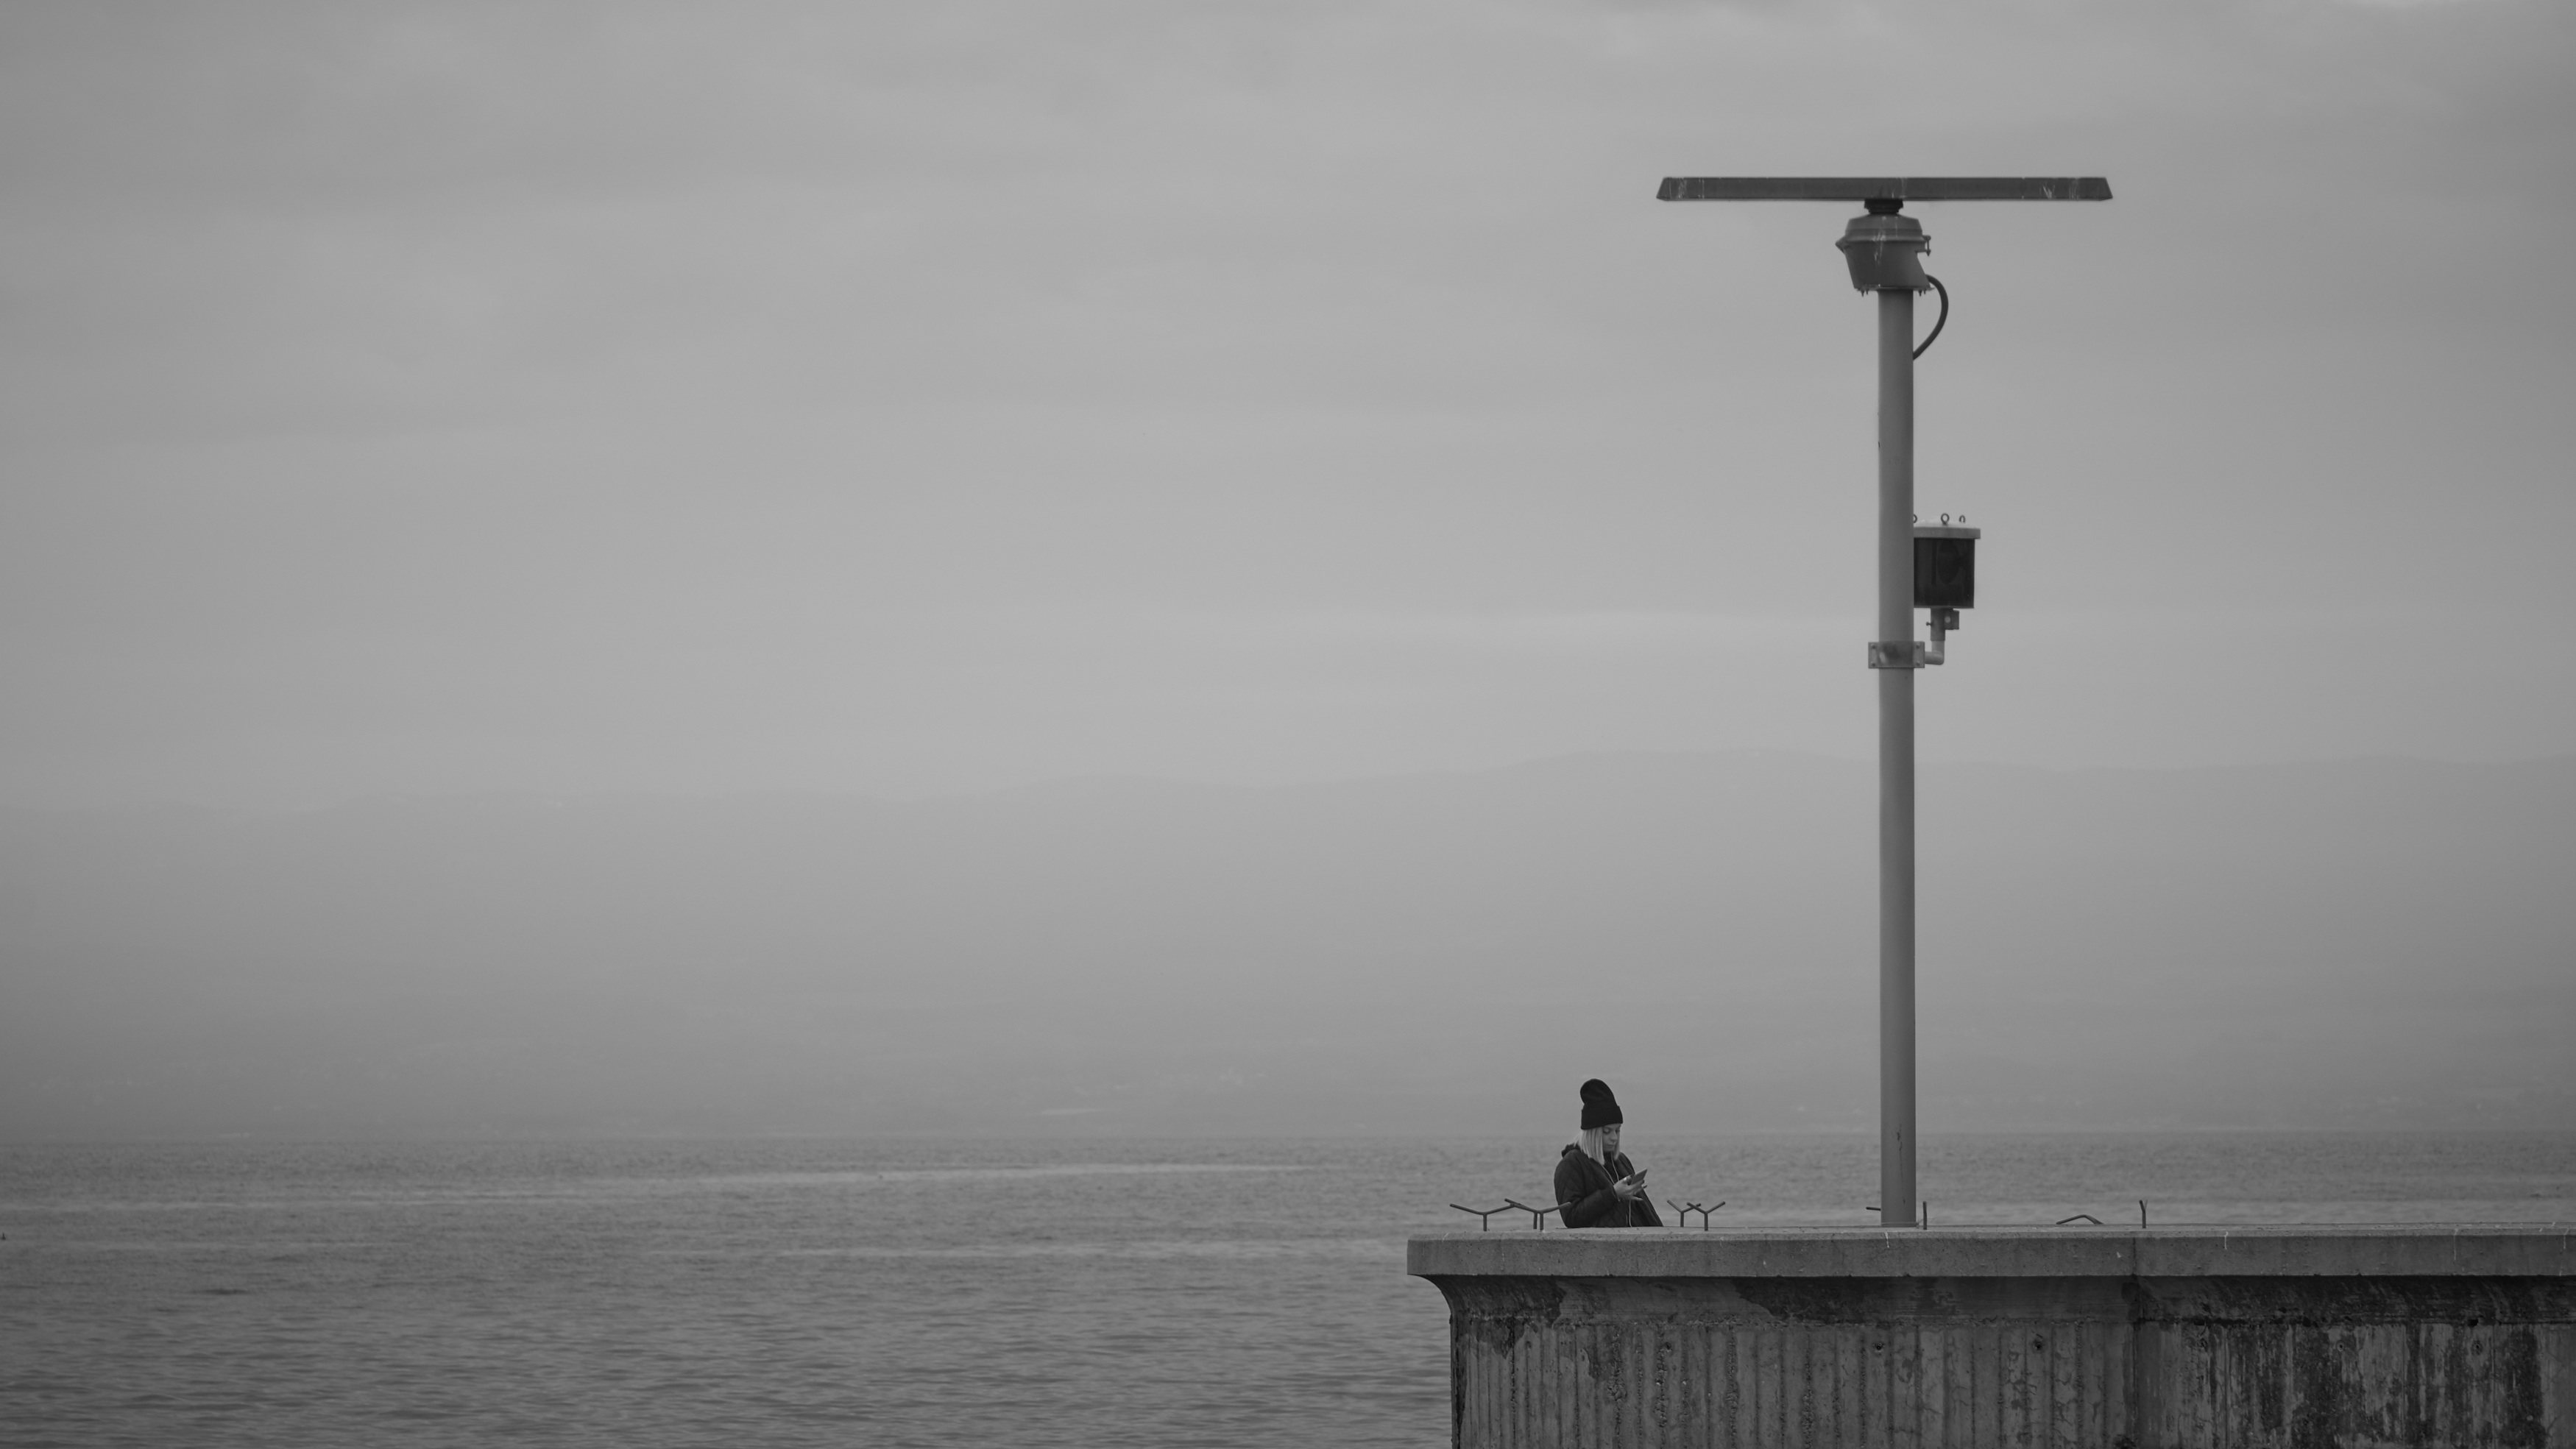
sea, black and white, fog, mist, white, morning, wind, tower, weather, street light, black, monochrome, lighting, light fixture, monochrome photography, atmospheric phenomenon